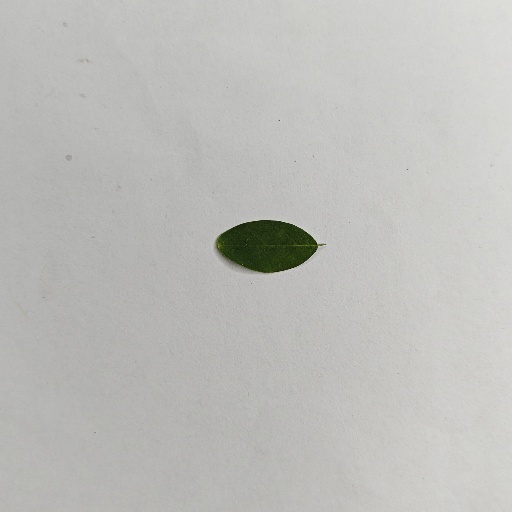
Species: Sojina
Leaf condition: Healthy Leaf